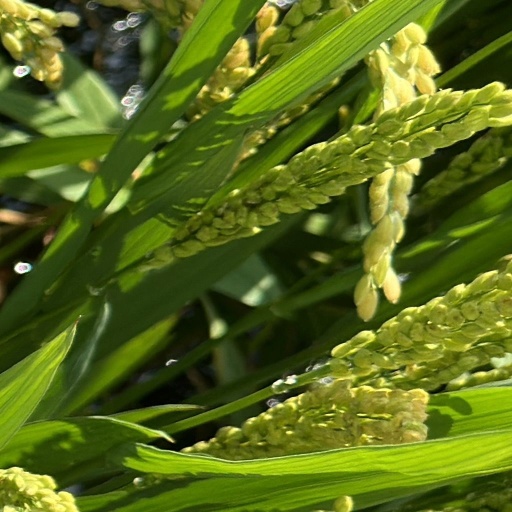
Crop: rice